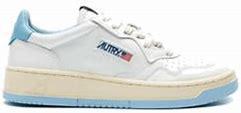
Brand: Autry
Model: Action Shoes Autry Action Medalist 1